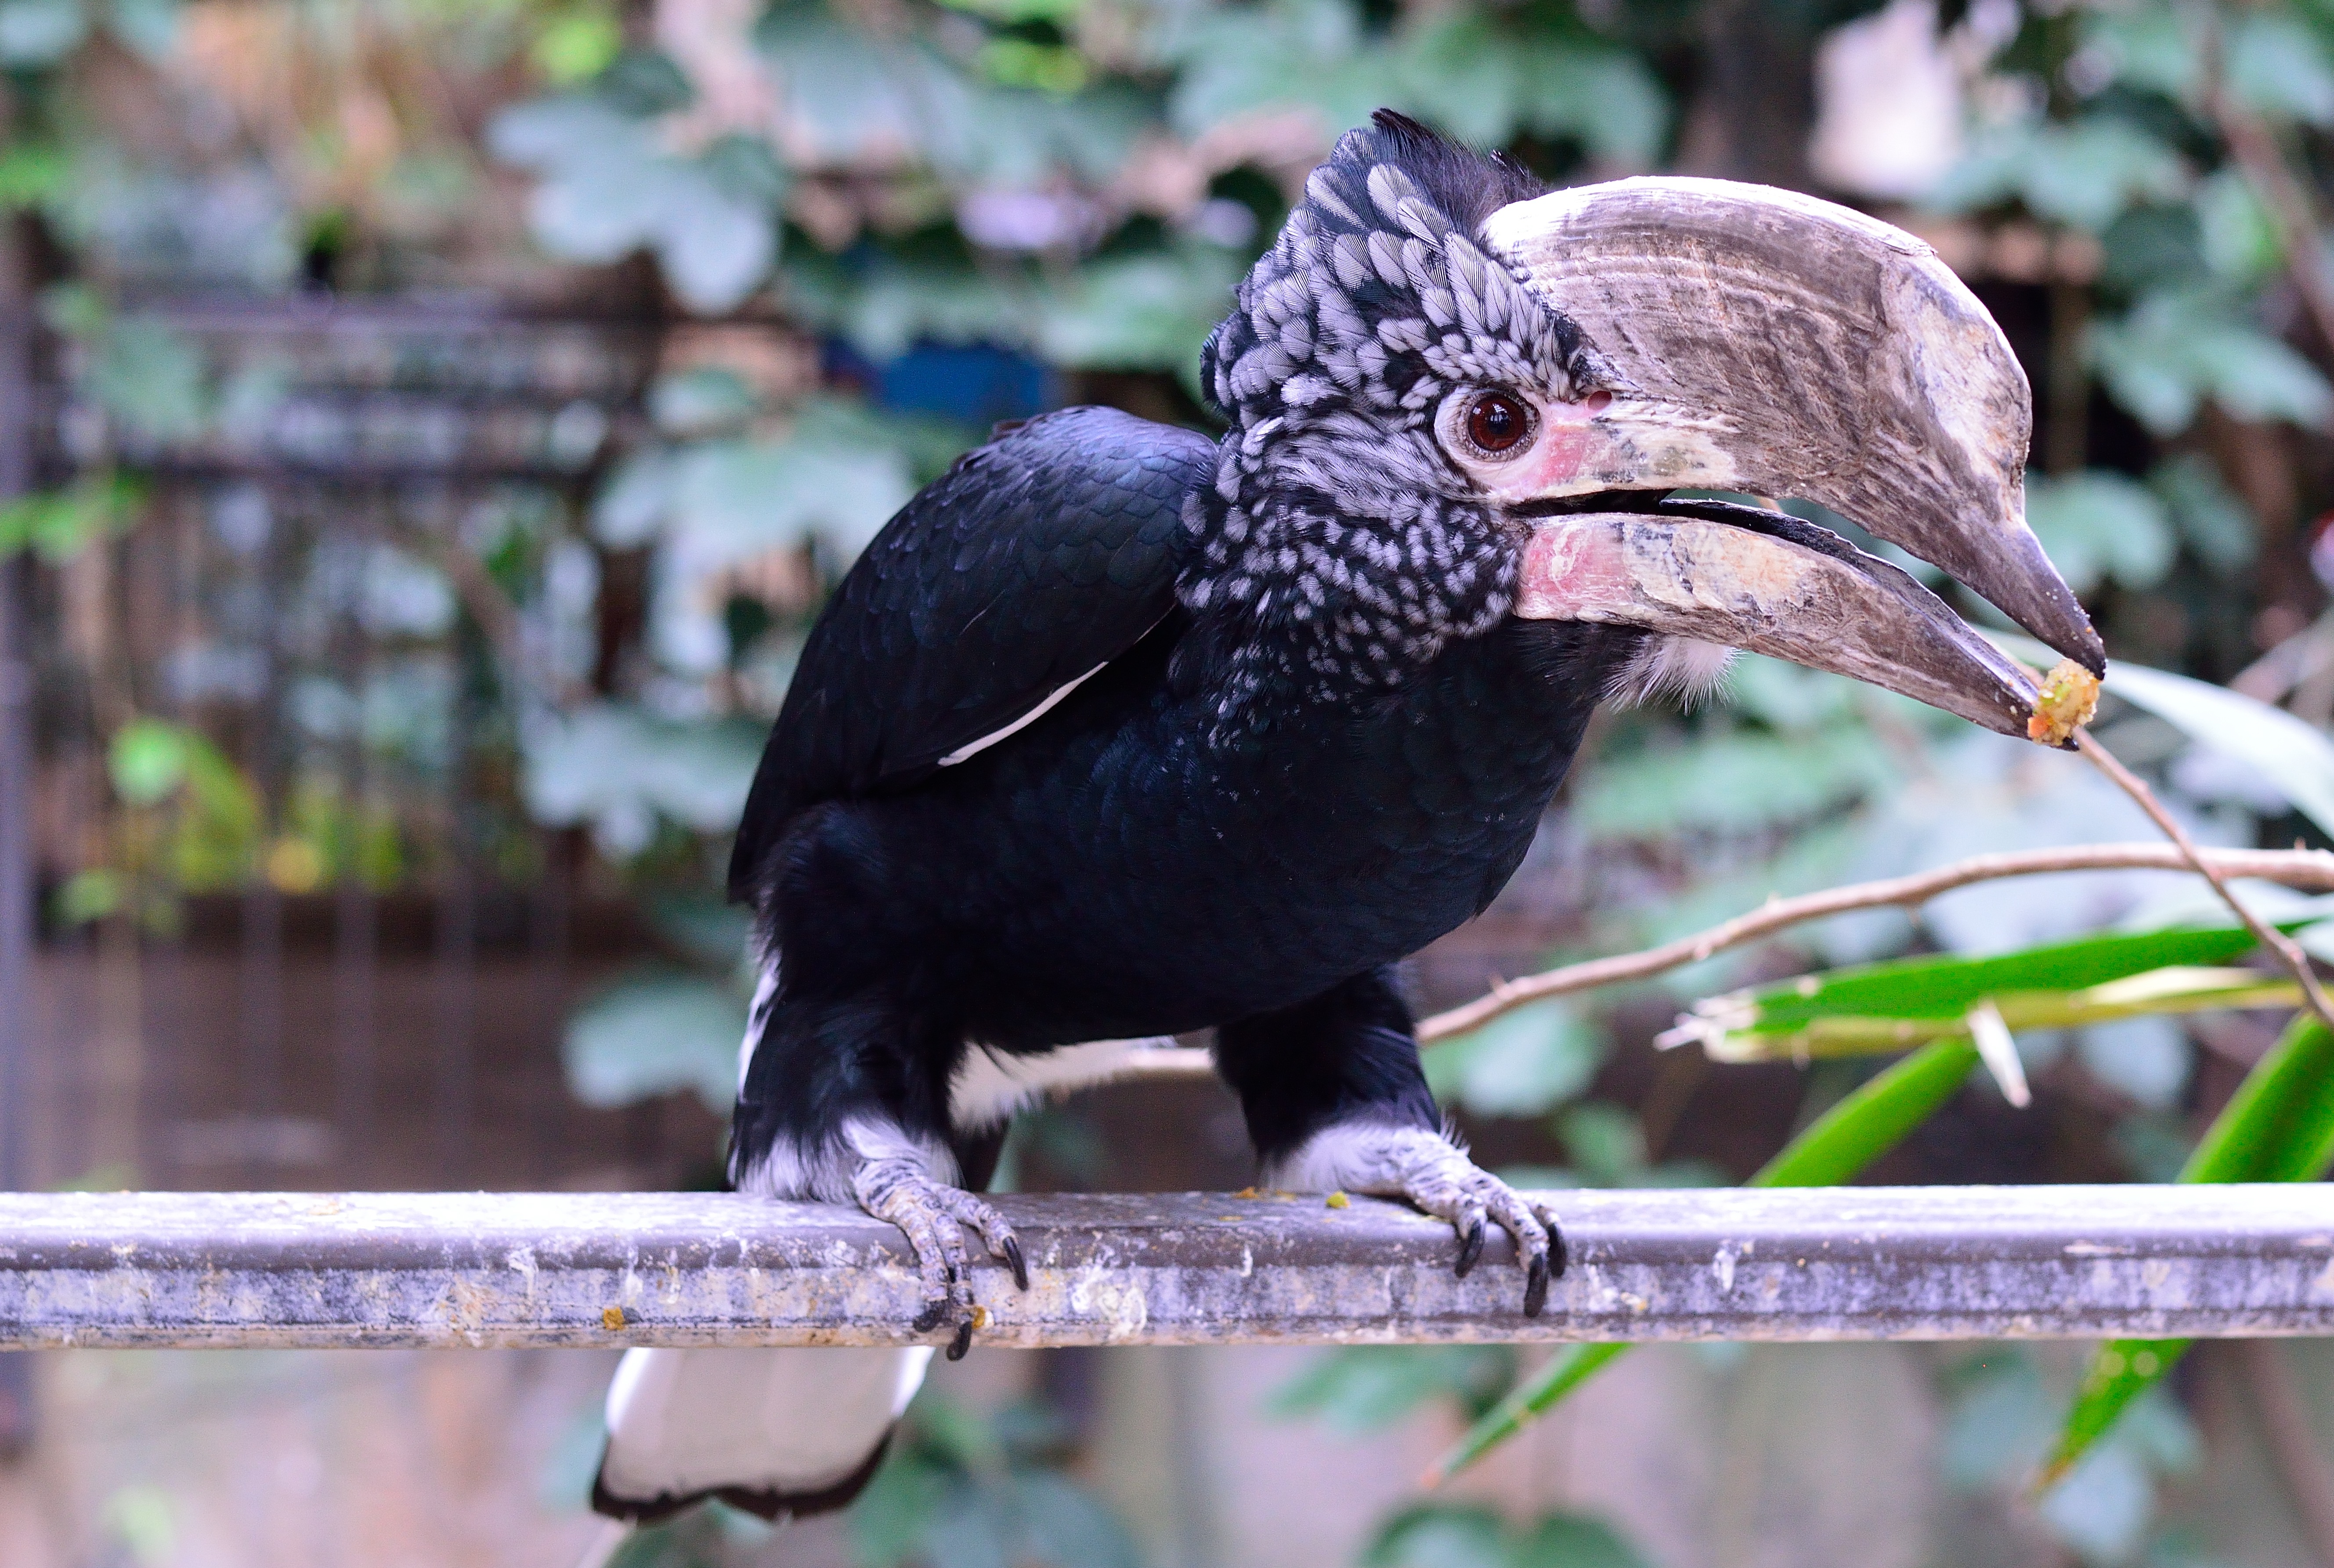
nature, branch, bird, wildlife, beak, avian, fauna, aves, vertebrate, large, bill, exotic, hornbill, curved, avifauna, perching bird, horn bill, casque